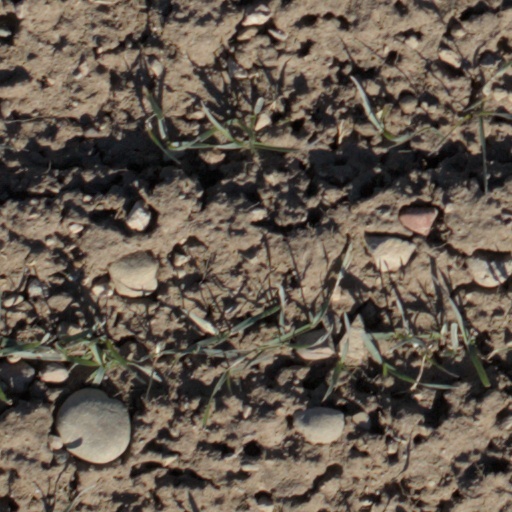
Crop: wheat